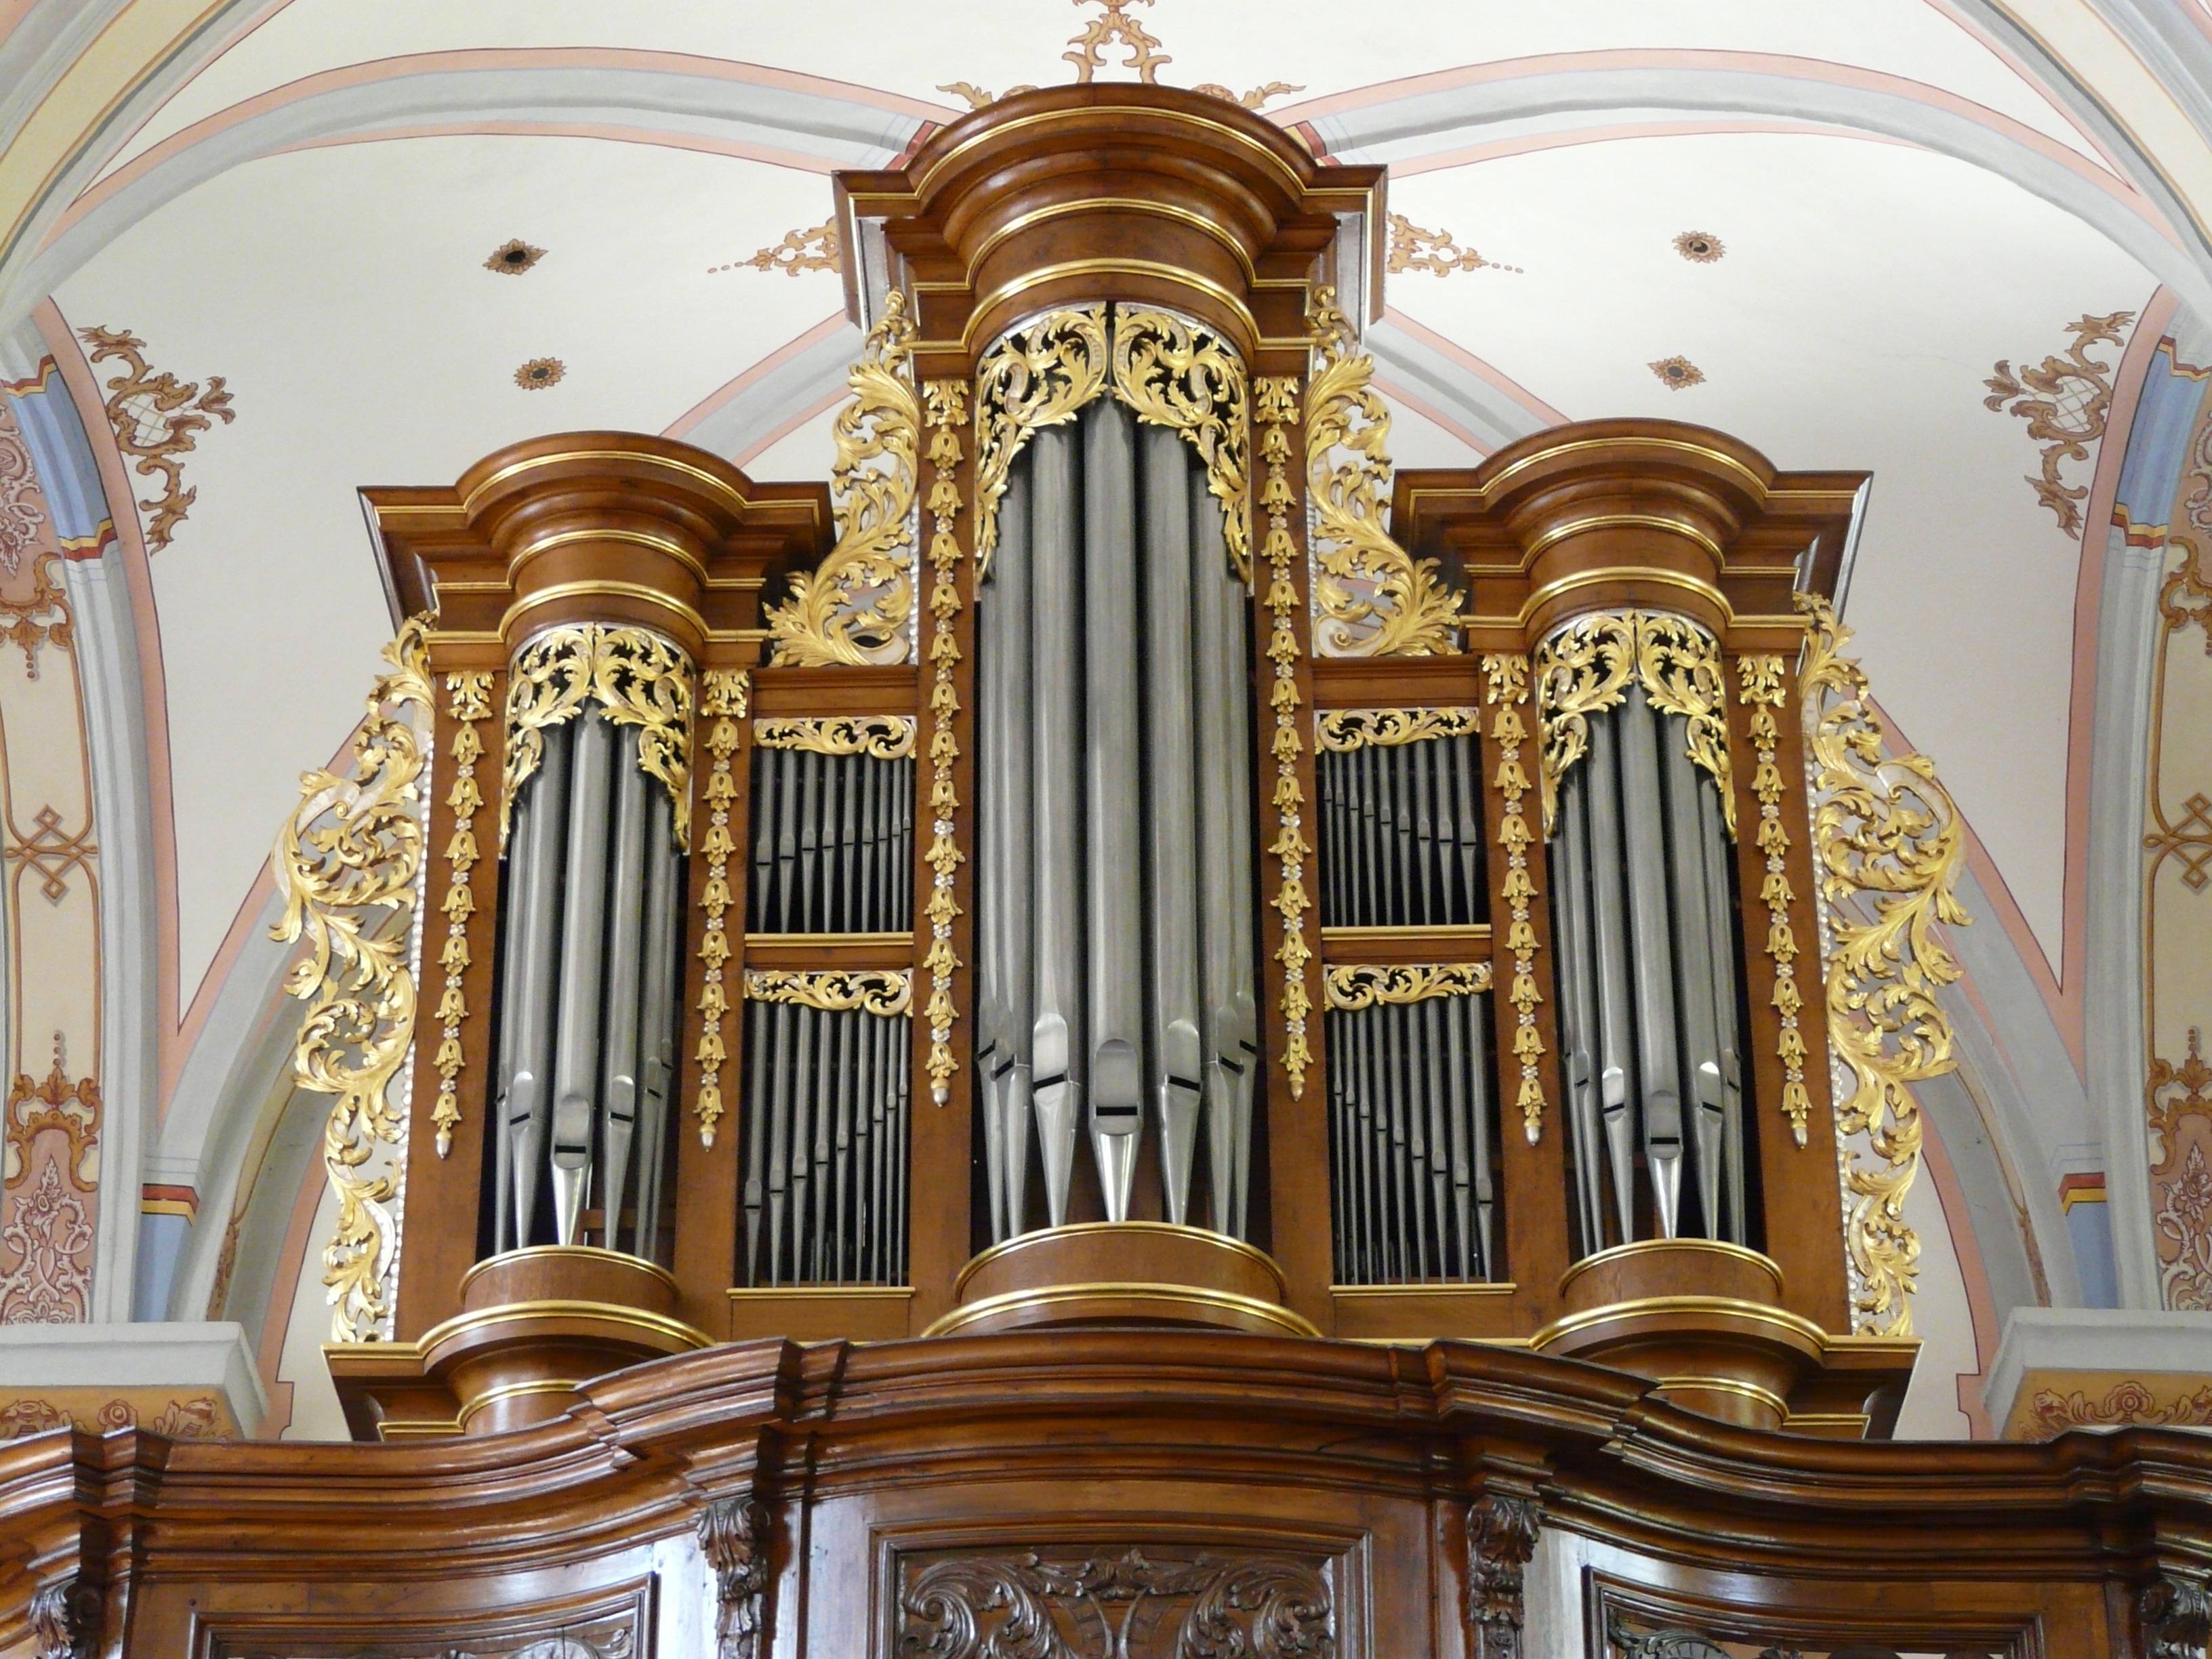
music, architecture, keyboard, technology, instrument, church, musical instrument, organ, mosel, beilstein, wind instrument, church organ, organ whistle, pipe organ, organ pipe, electronic device, hoz